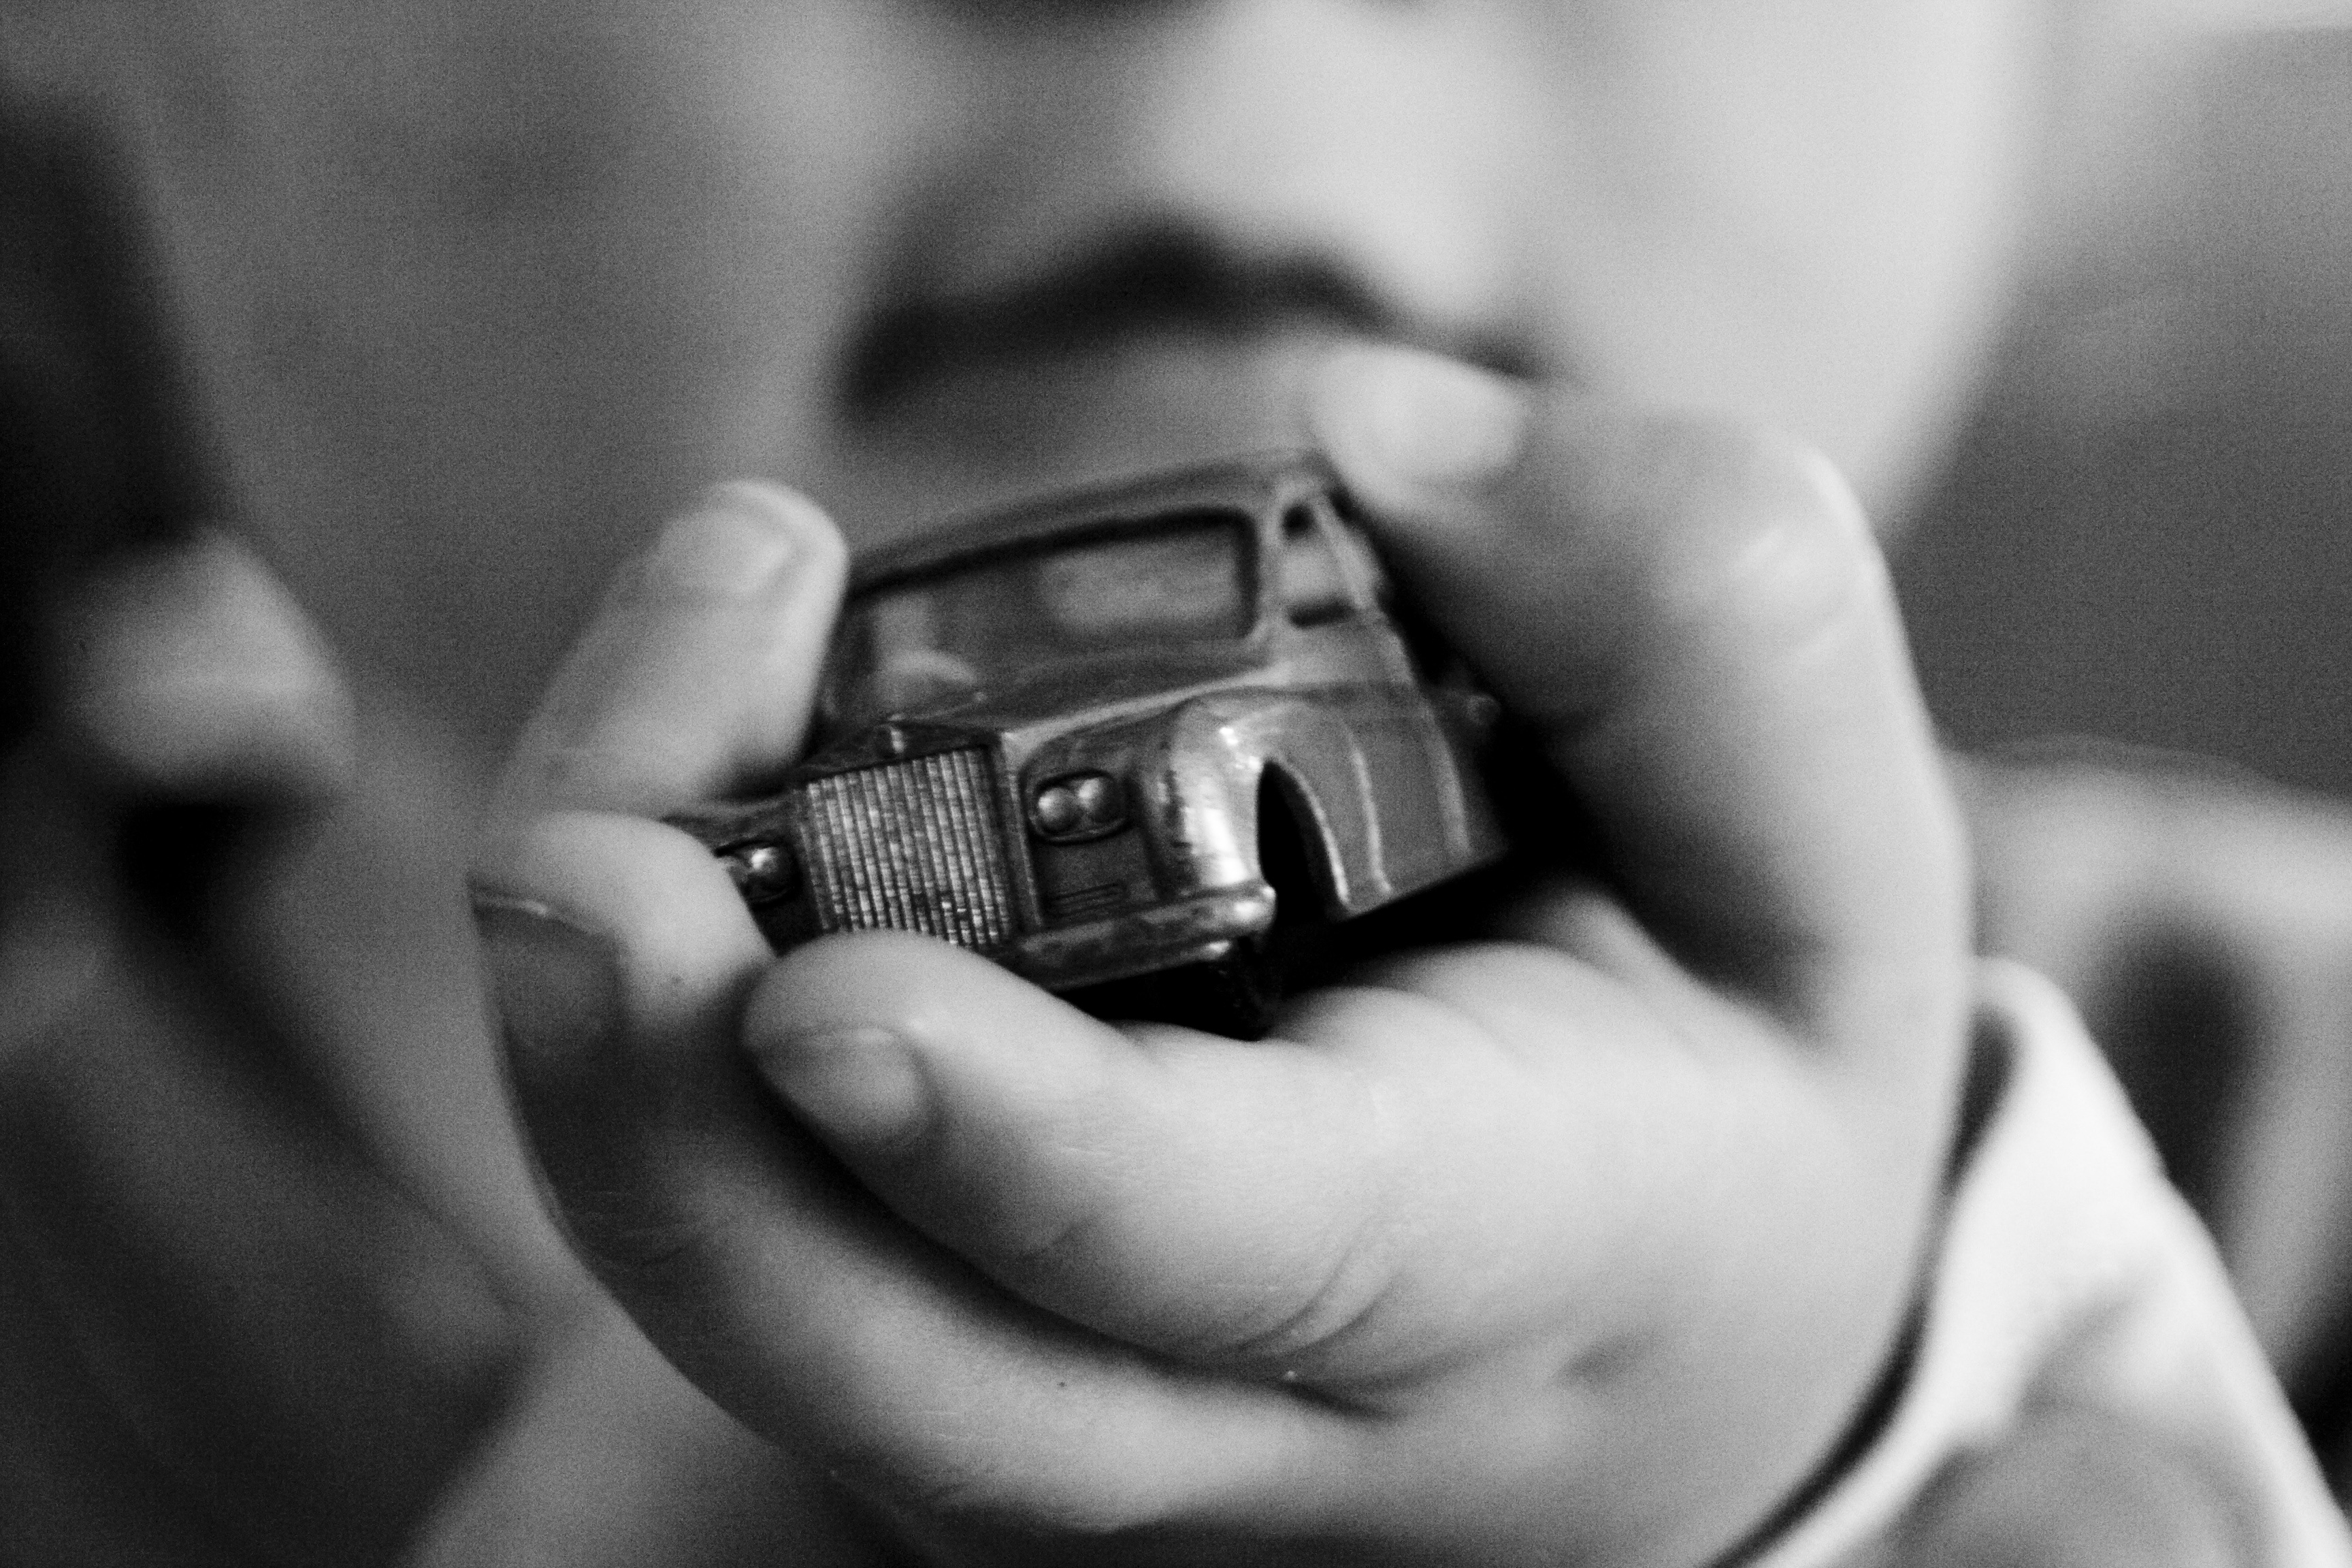
hand, person, black and white, white, car, camera, photography, sweet, boy, kid, cute, portrait, young, finger, youth, child, black, monochrome, toy, childhood, son, close up, digital camera, infant, toddler, glasses, photograph, emotion, parenting, playtime, monochrome photography, portrait photography, single lens reflex camera, cameras optics